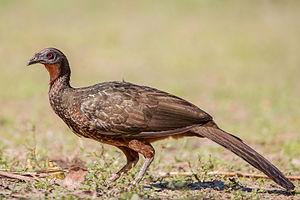
La Pénélope à ventre roux est une espèce d'oiseaux de la famille des Cracidae.